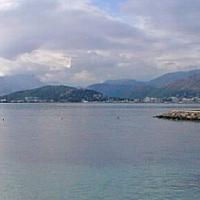
Weather: cloudy or overcast